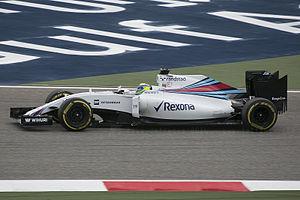
Williams Grand Prix Engineering est une écurie britannique de Formule 1, basée à Grove. Fondée en 1977 par Frank Williams et Patrick Head, l'équipe était la propriété de Frank Williams, Brad Hollinger, Patrick Head, le marché public et le fonds en fiducie des employés jusqu'en août 2020. Le 21 août 2020, Williams est racheté dans son intégralité par le fond d'investissement américain Dorilton Capital.
La Williams FW38 est la monoplace de Formule 1 engagée par l'écurie britannique Williams F1 Team dans le cadre du championnat du monde de Formule 1 2016. Elle est pilotée par le Brésilien Felipe Massa qui effectue sa troisième saison au sein de l'écurie de Grove et par le Finlandais Valtteri Bottas, présent chez Williams depuis 2013. Les pilotes essayeurs sont les Britanniques Gary Paffett, Alex Lynn et le Canadien Lance Stroll. Conçue par l'ingénieur britannique Pat Symonds, la FW38 est présentée sur internet le 19 février 2016.
Felipe Massa, né le 25 avril 1981 à São Paulo, est un pilote automobile brésilien. Il dispute 269 Grands Prix de Formule 1 entre 2002 et 2017, et a remporté onze victoires avec un titre de vice-champion en 2008.